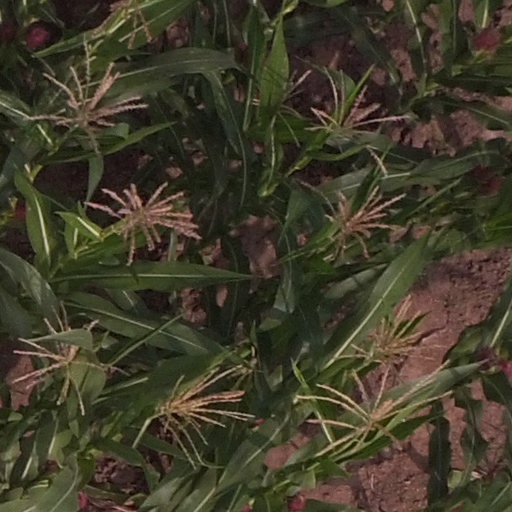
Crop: maize; corn